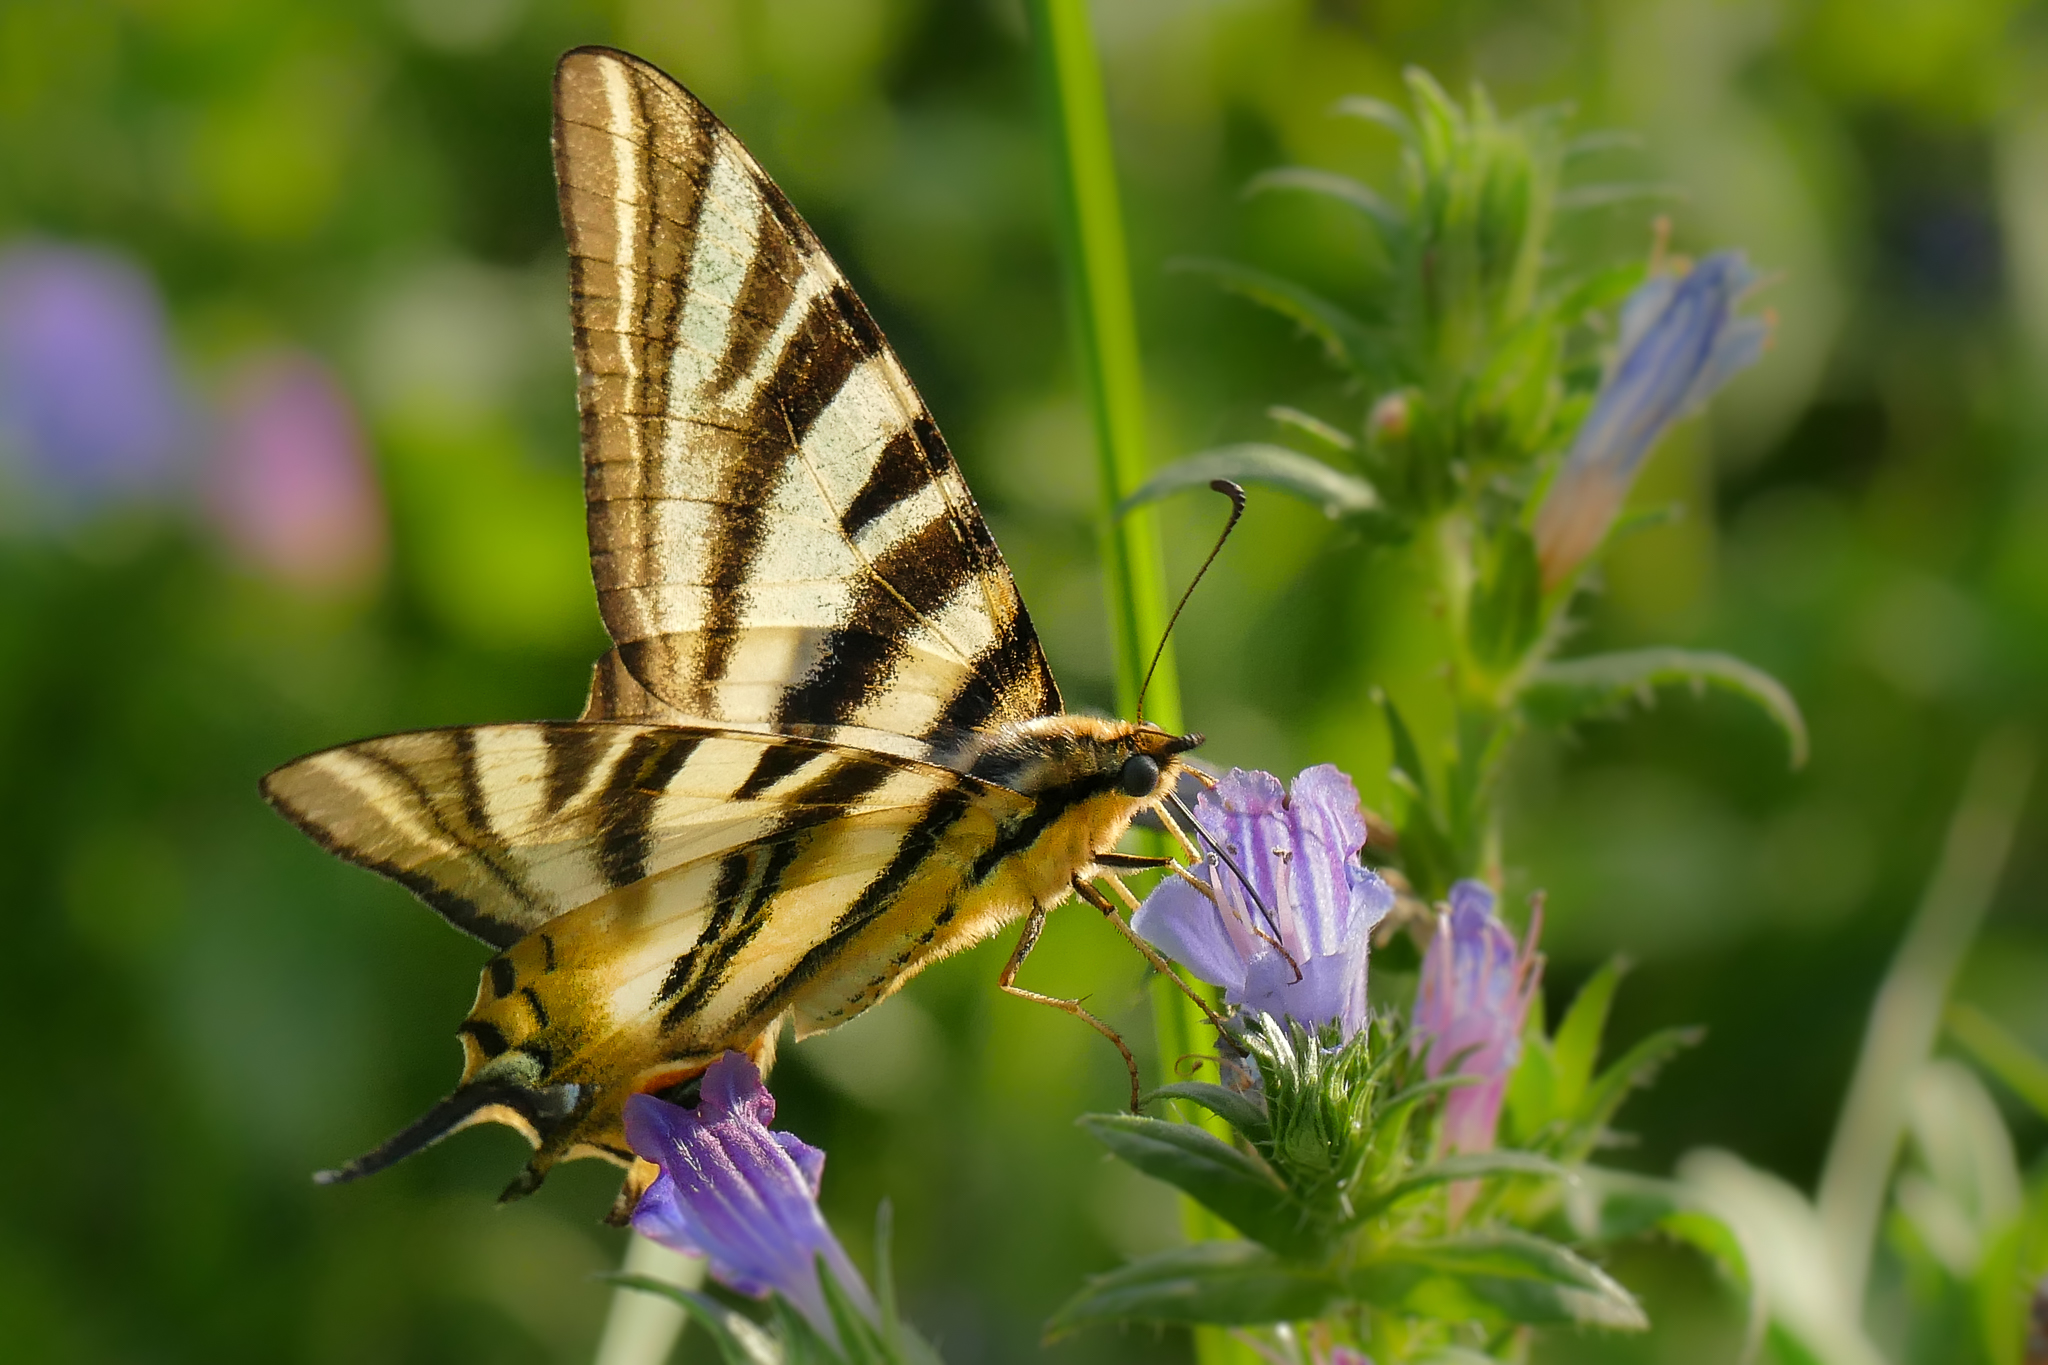
nature, grass, meadow, prairie, flower, wildlife, insect, macro, butterfly, flora, fauna, invertebrate, close up, monarch butterfly, animals, naturaleza, butterflies, lumixfz1000, fz1000, nectar, mariquita, pieridae, ggl1, xovesphoto, animales, mariposas, panasoniclumixfz1000, macro photography, arthropod, pollinator, moths and butterflies, lycaenid, brush footed butterfly, colias